Anna de Koven

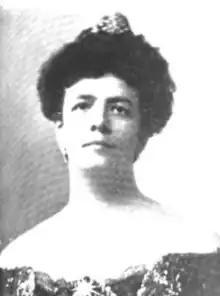

Anna de Koven ("née" Farwell; November 19, 1862 – January 12, 1953) was an American novelist, historian and socialite. The wife of composer Reginald de Koven, she published her works as Mrs. Reginald de Koven.